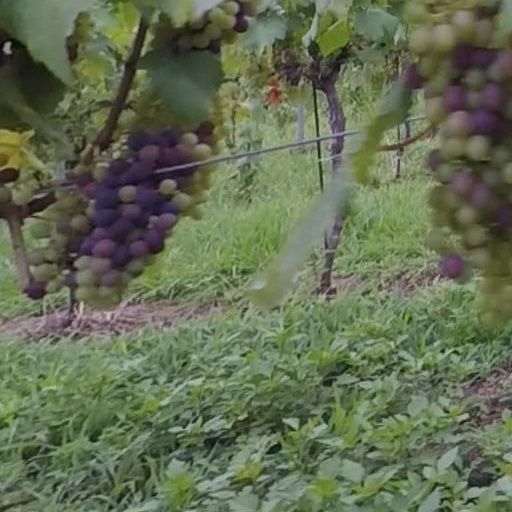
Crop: grape